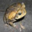
Label: frog